Emma May Martin

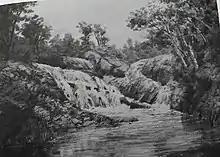
An image painted by Emma May Martin in 1920- Mcdonald's Creek near Sparrow Lake

Emma May Martin (January 3, 1865 – February 10, 1957) was a Canadian artist best known for her work in watercolor, primarily depicting landscapes and still life scenes. Martin also occasionally worked in oil and china painting.